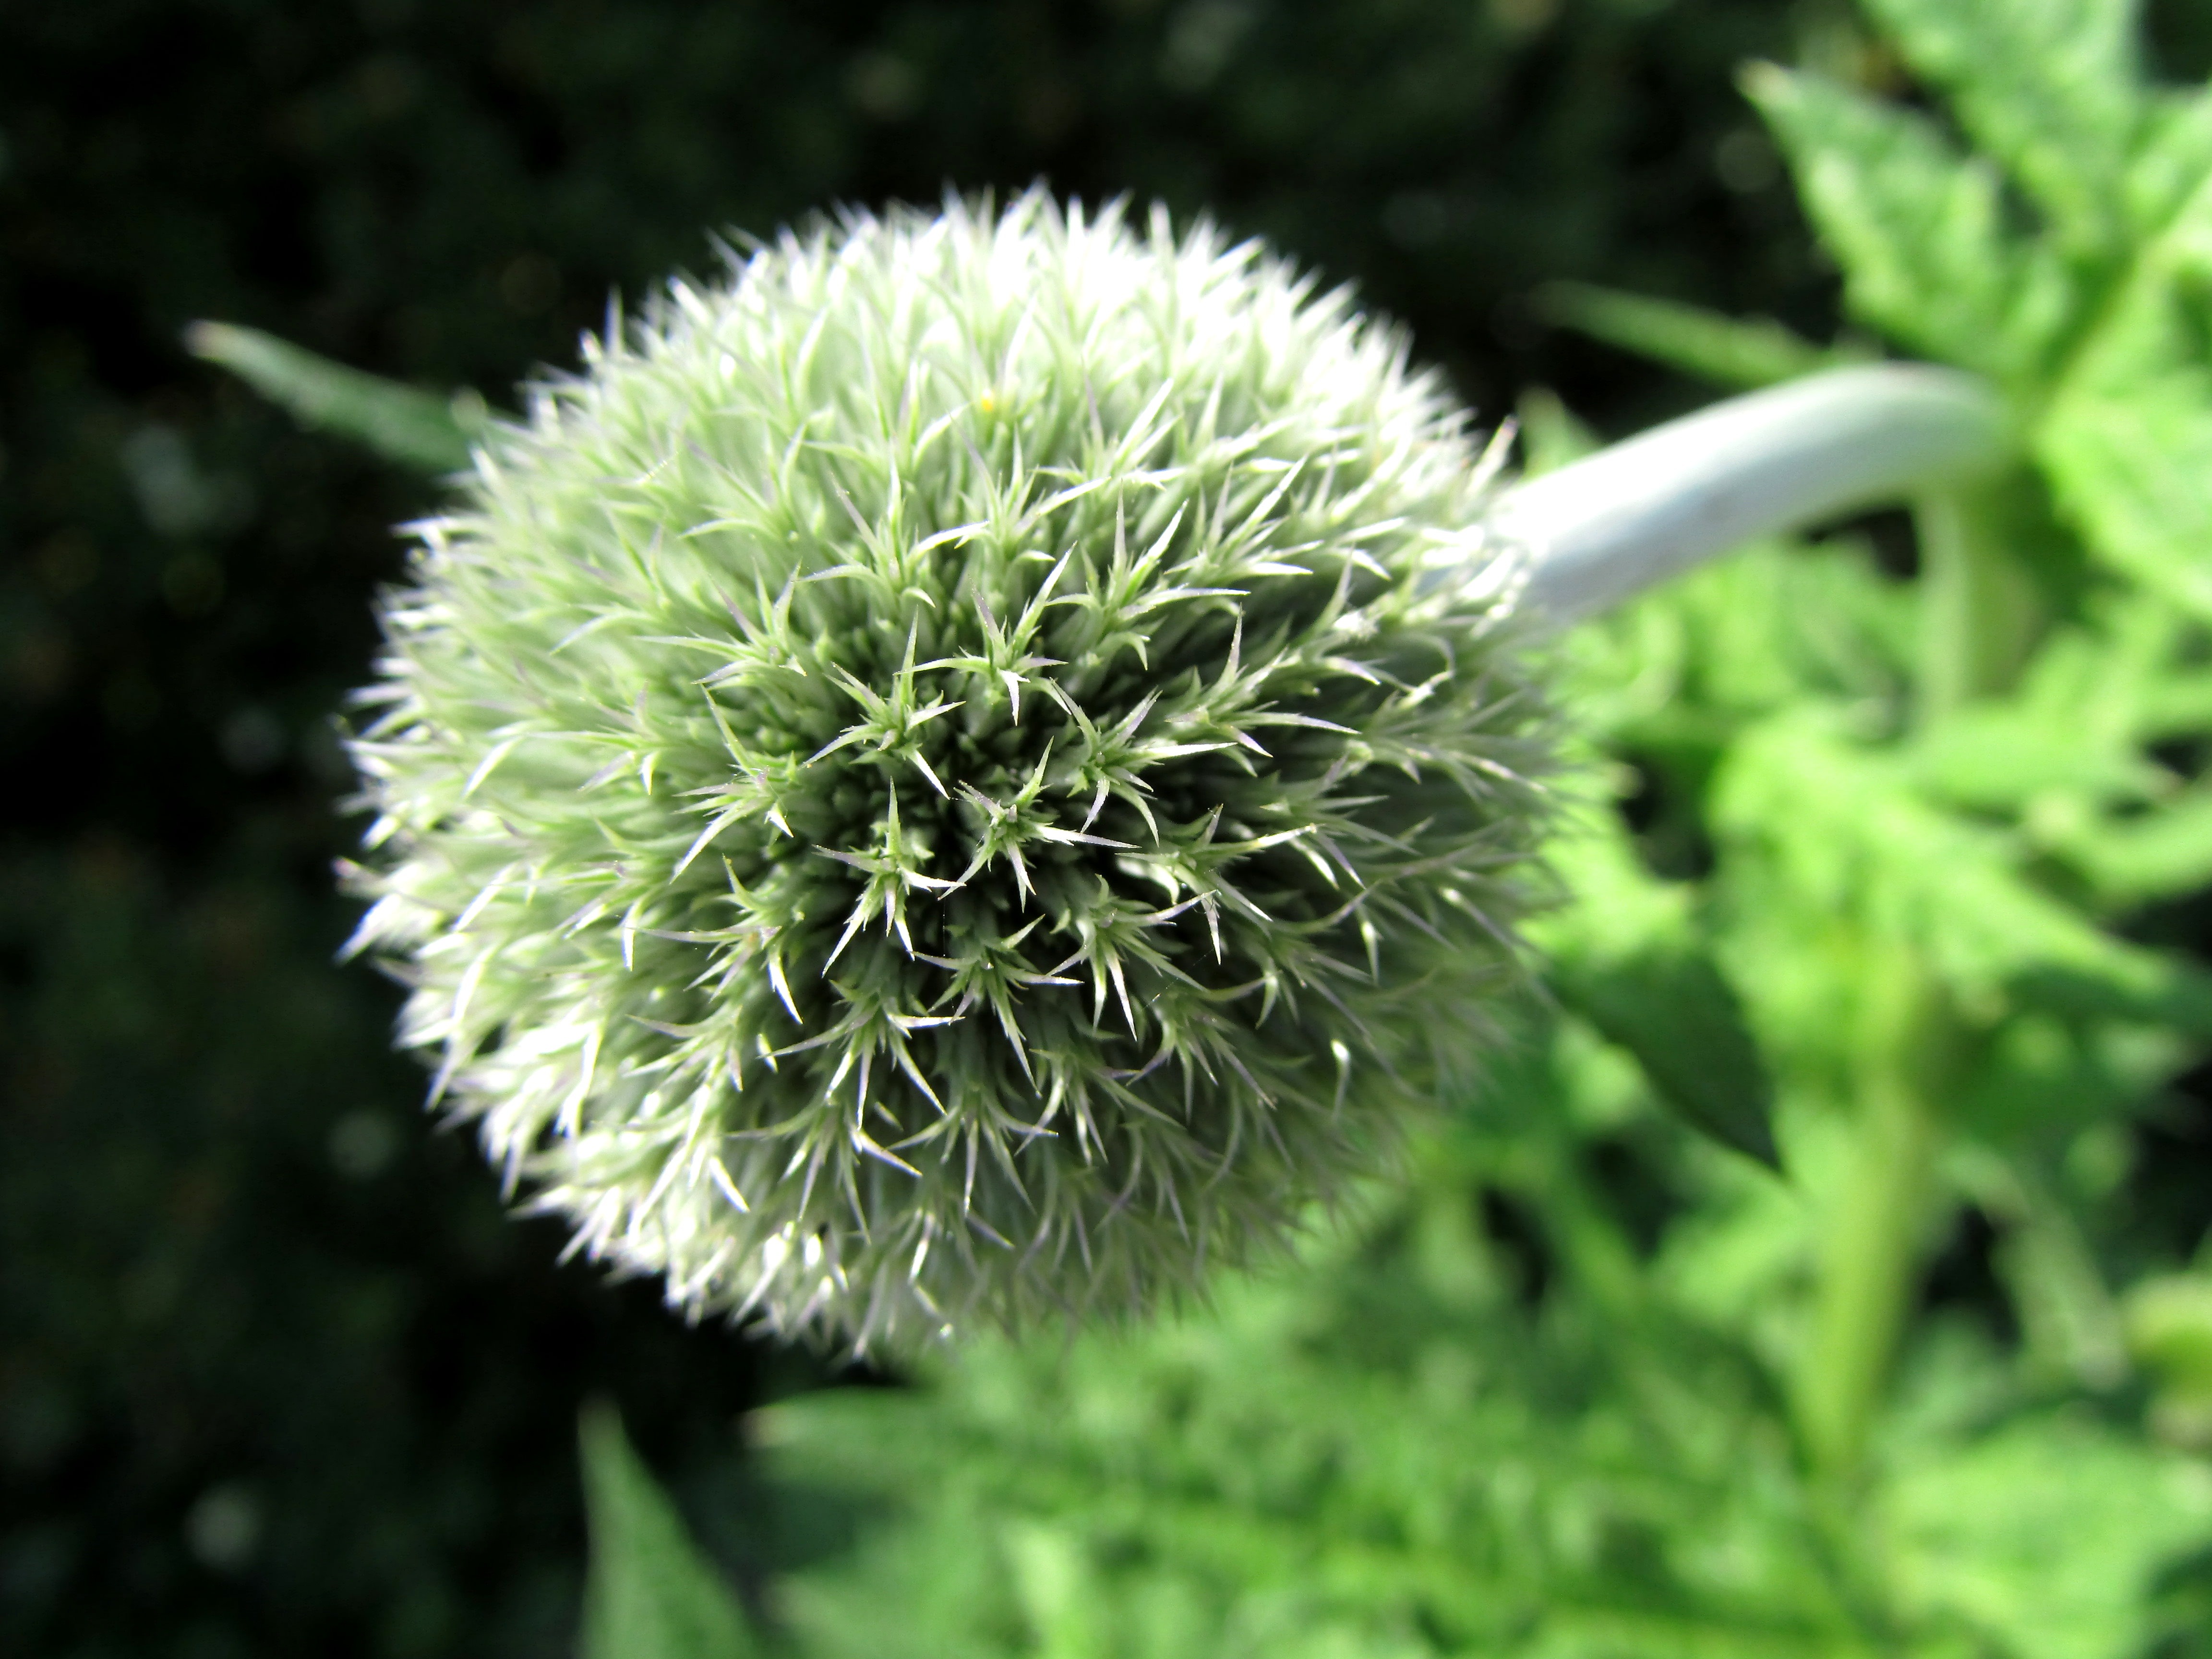
nature, prickly, plant, meadow, flower, summer, green, produce, botany, flora, wildflower, thistle, macro photography, flowering plant, daisy family, silybum, plant stem, land plant, artichoke thistle